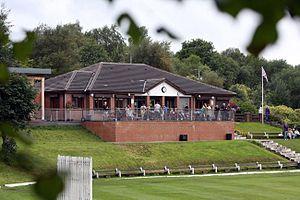
Bâtiment principal de Prestwich Cricket, Tennis &amp